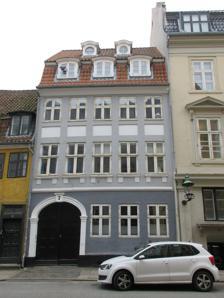
Building: Ny Kongensgade 7
Country: Denmark
Year built: 1769
Ny Kongensgade 7 General information Location Copenhagen , Denmark Coordinates 55°40′25.6″N 12°34′36.03″E / 55.673778°N 12.5766750°E / 55.673778; 12.5766750 Completed 1769 Ny Kongensgade 7 is a historic property in the small Frederiksholm Quarter of central Copenhagen , Denmark . It was listed on the Danish registry of protected buildings and places on 31 March 1931. History 17th century The house was built in 1769 for master stonemason Johan Friedrich Lohmann. Born in Hannover , Lohmann had come to Denmark in c. 1760 where he initially worked for royal stone carver Jacob Fortling . He became licensed as a master stone carver in 1766. Lohmann worked at the Royal Frederik Stone Quarry on Bornholm from 1779 but died the following year. Collstrup family In 1776, Lohmann sold the property to timber merchant Andreas Collstrup. He lived in the building for almost 30 years. In 1804, he moved to a newly built house at Holmens Kanal 10. The property in Ny Kongensgade was listed in the new cadastre of 1806 as No. 333 in Western Quarter. It was still owned by Andreas Collstrop at that time. In 1808, Collstrup ceded the property to his son Poul Andreas Collstrop (1782-). On 26 December 1805, he had married Louise MargretheSchack. In 1809, together with his brother Lauritz and his cousin Laue Jessen Maag, he was made a partner in his father's firm. In 1812, Collstrop also bought the neighboring property Ny Kongensgade 5 . He died on 28 December 1829. The two buildings were subsequently sold by his heirs. 1840s The writer Carl Brosbøll, better known under his pseudonym Carit Etlar , lived in the building as a student in 1848–49. 1880 census The property was home to 30 residents at the 1880 census. Ole Nielsen Kundby, a barkeeper, resided on the ground floor with his wife Stine Nielsen and two maids. Vilhelmine Hansen, who was the wife of a consul (no mention of her husband in the census records), resided on the first floor with her 13-year-old son Charles Hansen. Andreas Jørgensen, a smith, resided on the second floor with his wife Maren Petersen, two more smiths and a female lodger. Jens Hendriksen, a brewery worker, resided on the third floor with his wife Anna Christine Nielsen, their two children (aged four and nine) and two lodgers. Frederik Ludvig Henrik Christoffer Hagrese, a horse trainer and sergeant, resided on the first floor of the rear wing with Martine Kirstine Ursine Hagrese and their one-year-old son, Peter Schønberg, a ship captain, resided on the second floor of the rear wing with his wife Anna Conelia Schønberg f. Duniels and their five children (aged 10 tp 25). Peter Petersen, a coachman, resided on the third floor of the rear wing with his wife Anna Margrethe Petersen. Sophie Sommer, a widow seamstress, was also resident on the third floor of the rear wing. Architecture Ny Kongensgade consists of three floors over a cellar and is five bays wide. A side wing, probably from the 1770s, extends from the rear of the building. A three-bay rear wing from 1813 was built for timber merchant Andreas Collstrup. The building was listed on the Danish registry of protected buildings and places on 31 March 1931. Today The building contains apartments on all floors. References